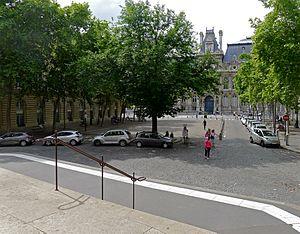
Place Saint-Gervais (orme) - Paris IV
Situé devant l'église Saint-Gervais, à Paris, l'orme Saint-Gervais a une place réservée depuis le Moyen Âge. L'arbre actuel, situé sur la place Saint-Gervais, a été planté en 1935 et a reçu en 2005 le label national « arbre remarquable de France »
Les panneaux « Histoire de Paris » sont des panneaux d'information installés dans les rues de Paris devant certains des monuments parisiens.
La place Saint-Gervais est une place, ancienne, située dans le 4ᵉ arrondissement de Paris, en France, dans le quartier Saint-Gervais.